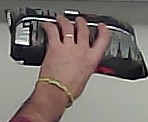
Product: lays_chill